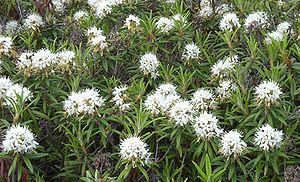
Le lédon des marais est une espèce de plante de la famille des Ericaceae. On la trouve en Amérique du Nord et en Eurasie, dans les tourbières et les toundras boréales. Cette espèce est souvent confondue dans la littérature avec le thé du Labrador, largement utilisée en phytothérapie et aromathérapie. Il convient de ne pas confondre ces deux espèces car le lédon des marais contient une toxine, l'andromédotoxine, rendant son usage dangereux tandis que le thé du Labrador en est dépourvu.